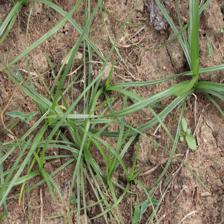
Label: Grass